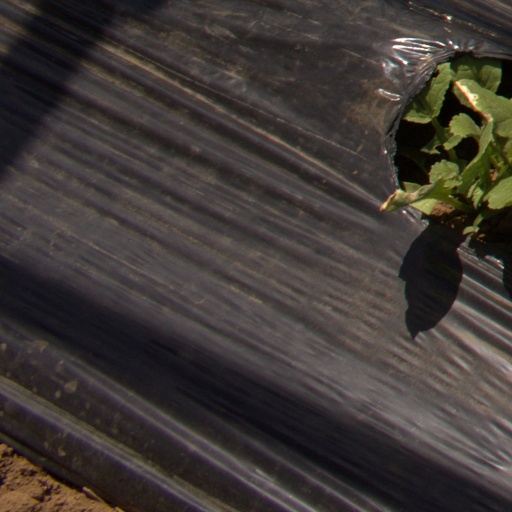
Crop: Jerusalem artichoke